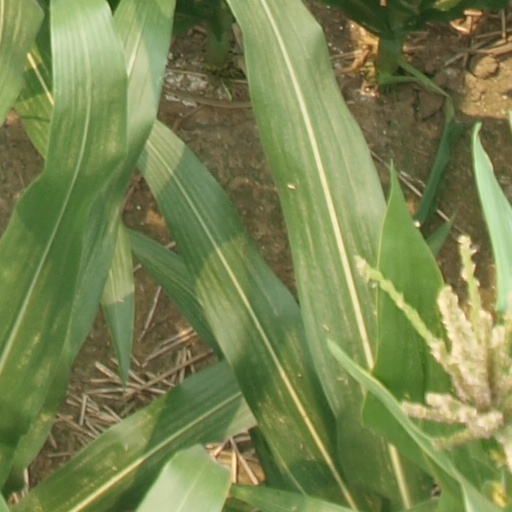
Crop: maize; corn